United Nations General Assembly Resolution 60/147

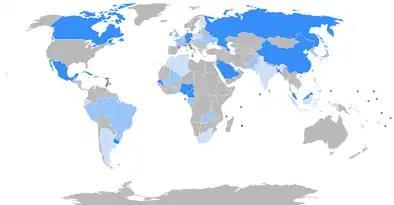

The Basic Principles and Guidelines prescribe that victims of human rights abuses have a right to reparation. This right derives from the general principle of the law on State Responsibility that a wrongful act arising from a breach of an international obligation gives rise to an obligation to make reparation. The recognition of a right to reparation extends from the duty of States to remedy wrongful acts under international law, an obligation codified in Article 34 of the "Draft Articles on State Responsibility for Internationally Wrongful Acts"(2001).